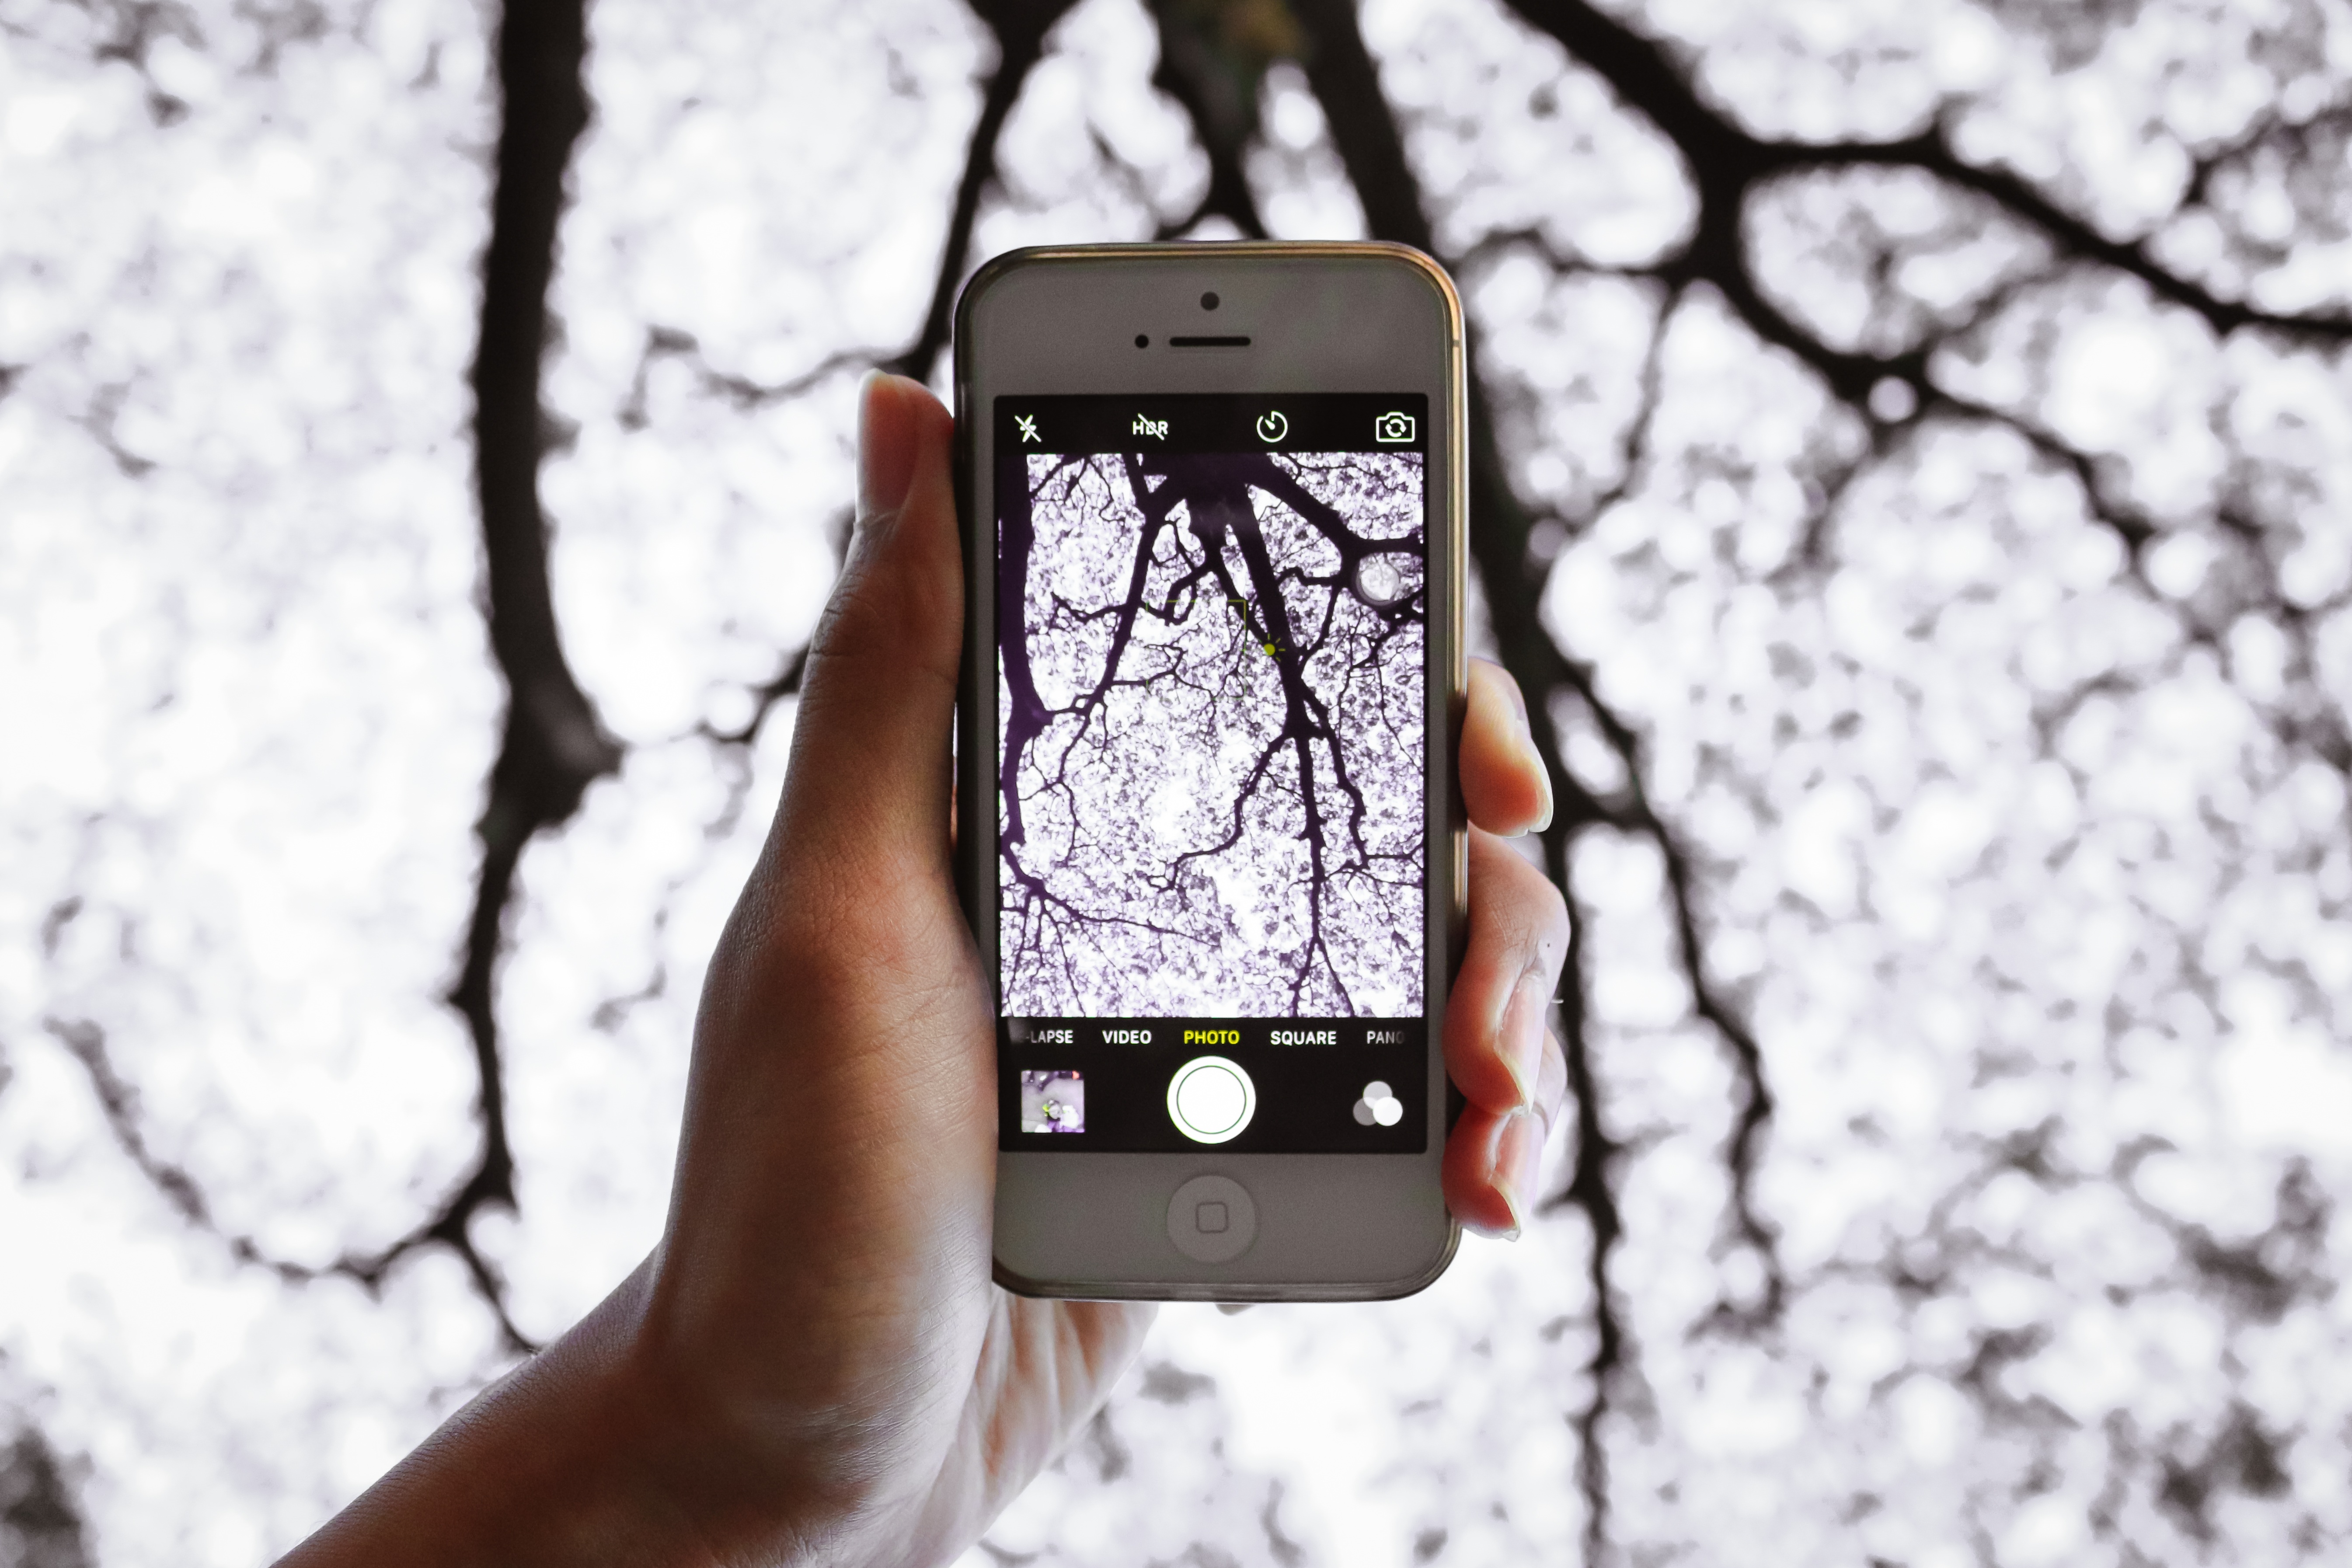
iphone, smartphone, hand, technology, white, photography, spring, color, gadget, black, mobile phone, close up, electronics, image, nature photography, portable communications device, abstract photo